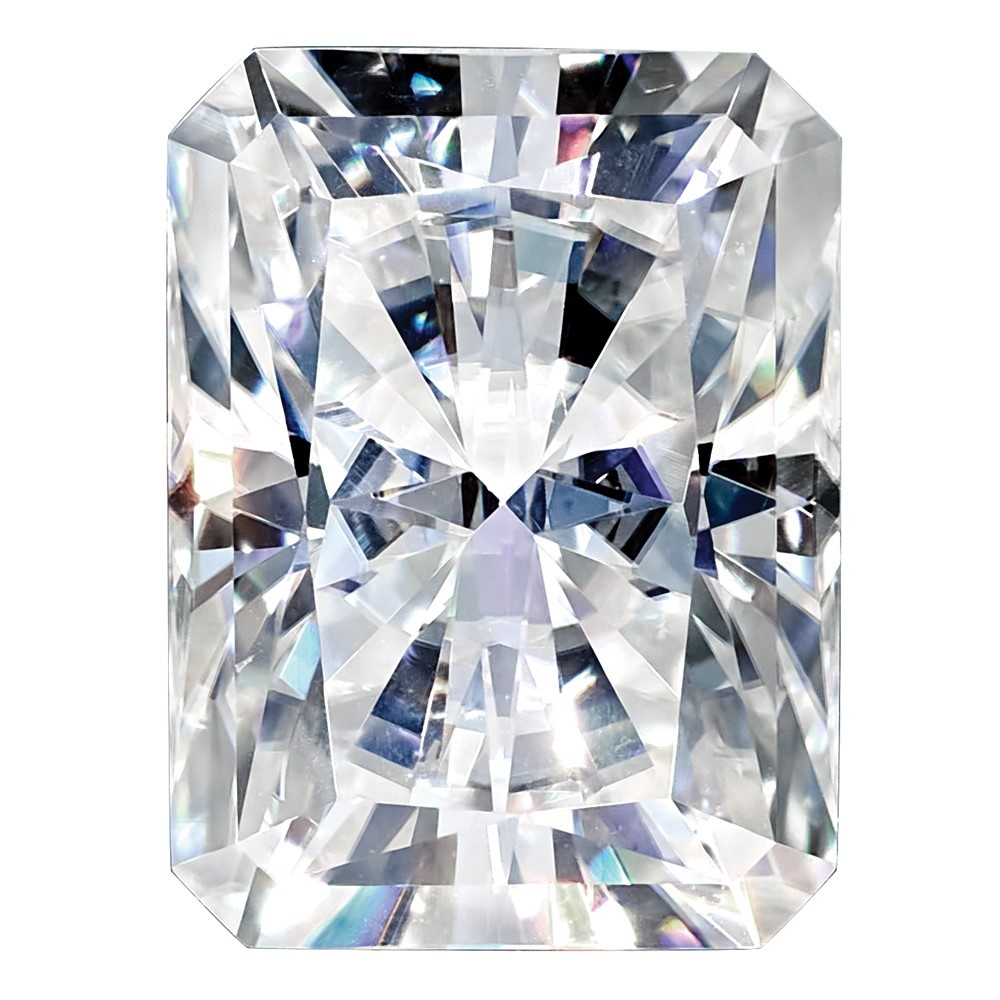
Gemstone Moissanite Pure Light D-E-F Color 11X9mm Emerald Radiant Cut
Discover the allure of the Gemstone Moissanite Pure Light D-E-F Color, an exquisite piece that captures the essence of elegance. Crafted meticulously, this synthetic wonder features a stunning 11x9 mm emerald-radiant cut, showcasing a dazzling octagon shape. The pure light moissanite weighs 4.79 carats and boasts a pristine D-E-F color grade, making it a remarkable choice for those seeking brilliance and sophistication. Each piece is masterfully cut to maximize its radiance, ensuring you stand out with its captivating sparkle. Celebrate the timeless beauty of April’s birthstone with this gemstone. SKU: MT-1109-OCR-QP UPC: Precious Metal Type: Gemstone Length: 11.00 mm Width: 9.00 mm Diamond Weight: 5.300 gm Gemstone Weight: 4.790 gm Stone Quantity_1 : 1 Stone Shape_1 : Octagon / Emerald Stone Size_1 : 11x9 mm
Brand: QGold
Category: Arts & Entertainment > Hobbies & Creative Arts > Arts & Crafts > Art & Crafting Materials > Embellishments & Trims > Loose Stones > Crystals